James Martin Fitzgerald

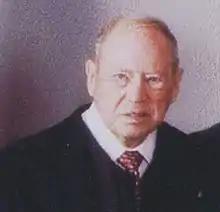

James Martin Fitzgerald (October 7, 1920 – April 3, 2011) was an American lawyer and judge. He served as an associate justice of the Alaska Supreme Court from 1972 to 1975, and resigned that position when he was appointed to serve as a United States district judge of the United States District Court for the District of Alaska.